Year End Spectacular (1996)

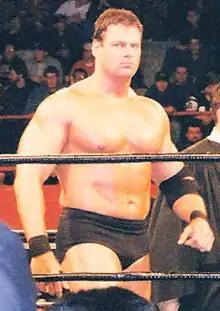
The Gladiator, the defending Brass Knuckles Heavyweight Champion defeated the Independent Heavyweight Champion W*ING Kanemura at the event to unify both titles.

The FMW Brass Knuckles Heavyweight Championship and the FMW Independent Heavyweight Championship were put on the line in a title unification match to unify for both titles as the Brass Knuckles Heavyweight Champion The Gladiator took on the Independent Heavyweight Champion W*ING Kanemura. Mid-way through the match, Kanemura performed a diving splash on Gladiator through a wooden table taking the W*ING flag down with him. Near the end of the match, Gladiator performed an "Awesome Bomb" to get a near-fall. Gladiator attempted another but Kanemura slid out of it but Gladiator maintained his dominance by performing a short-arm lariat and then hit a wooden board on Kanemura's head and followed with an "Awesome Bomb" to win the match and unify the Brass Knuckles Heavyweight Championship and the Independent Heavyweight Championship, making them the unified FMW Double Championship.